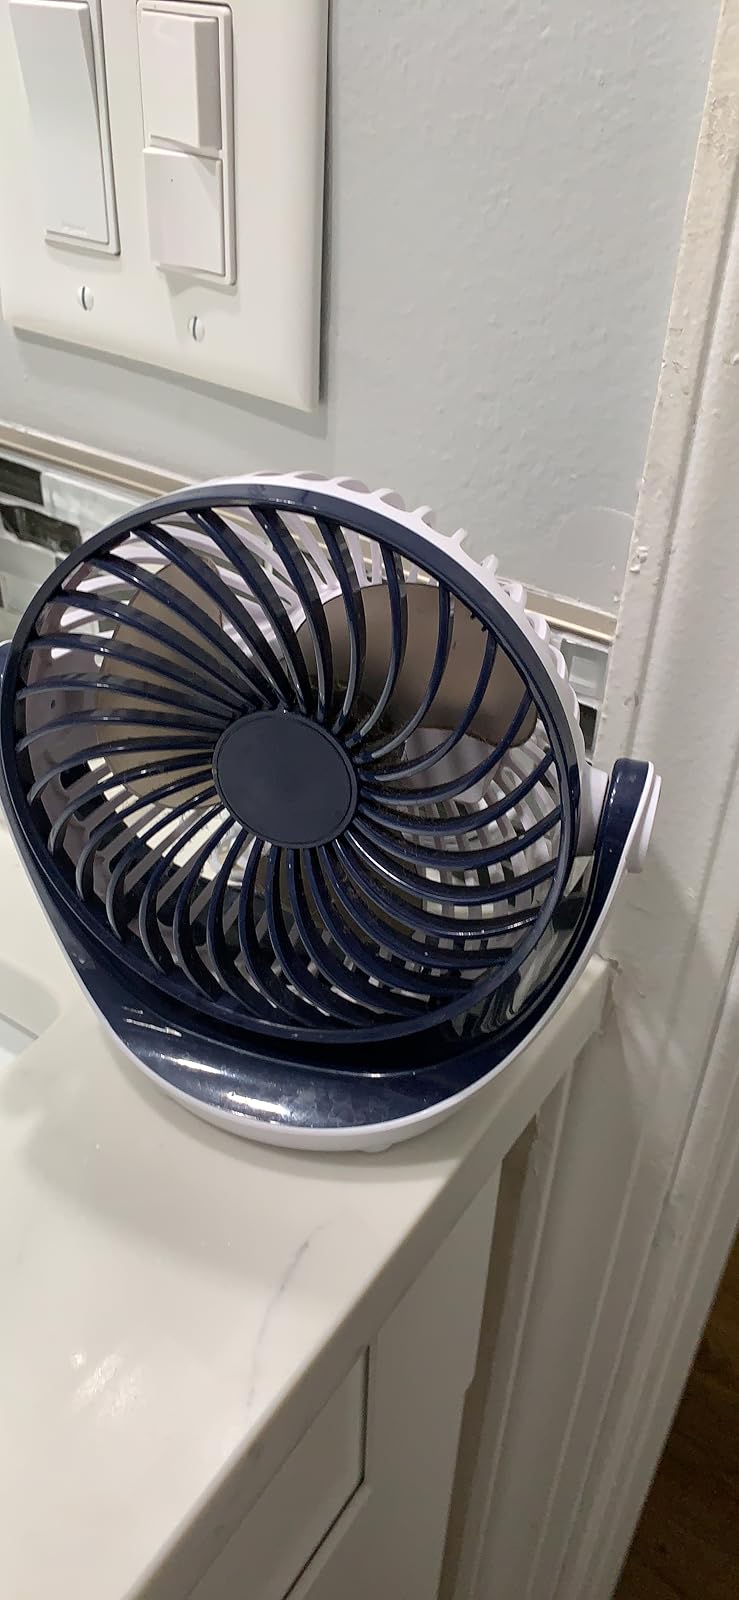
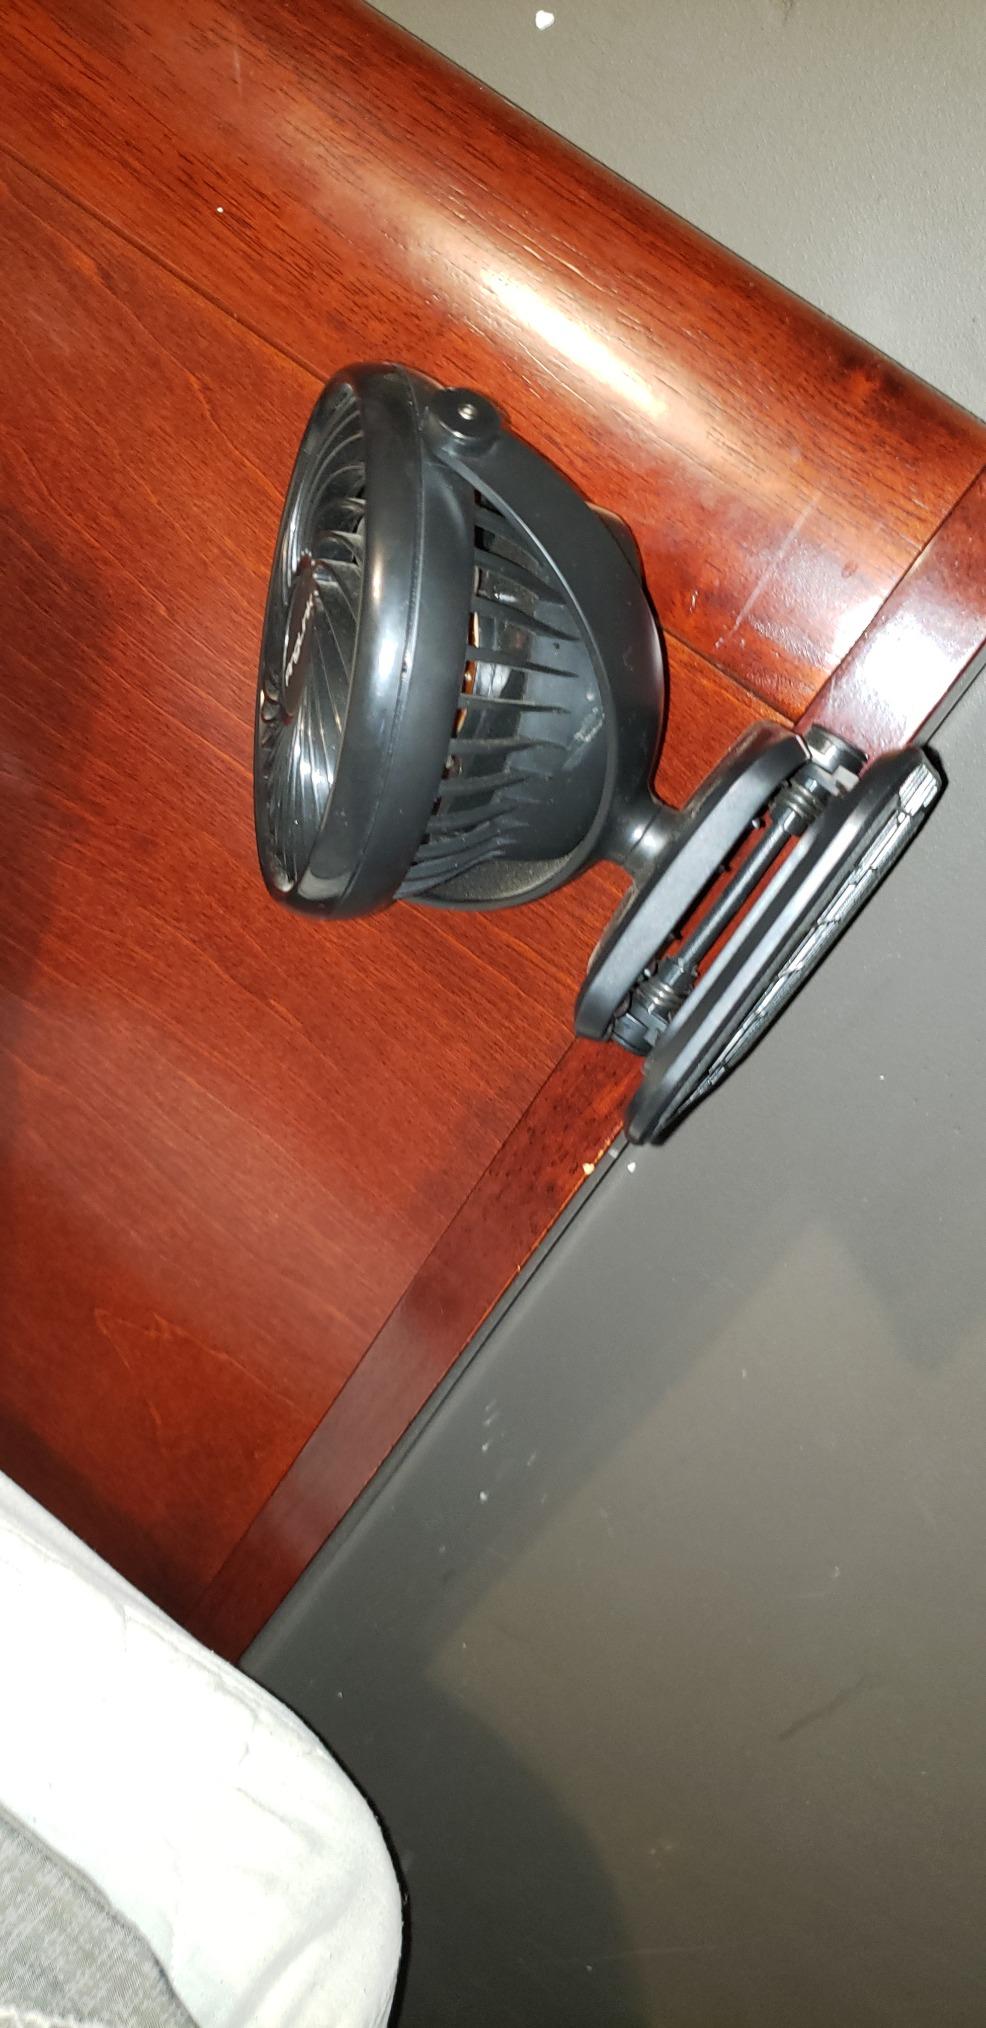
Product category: fan
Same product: no